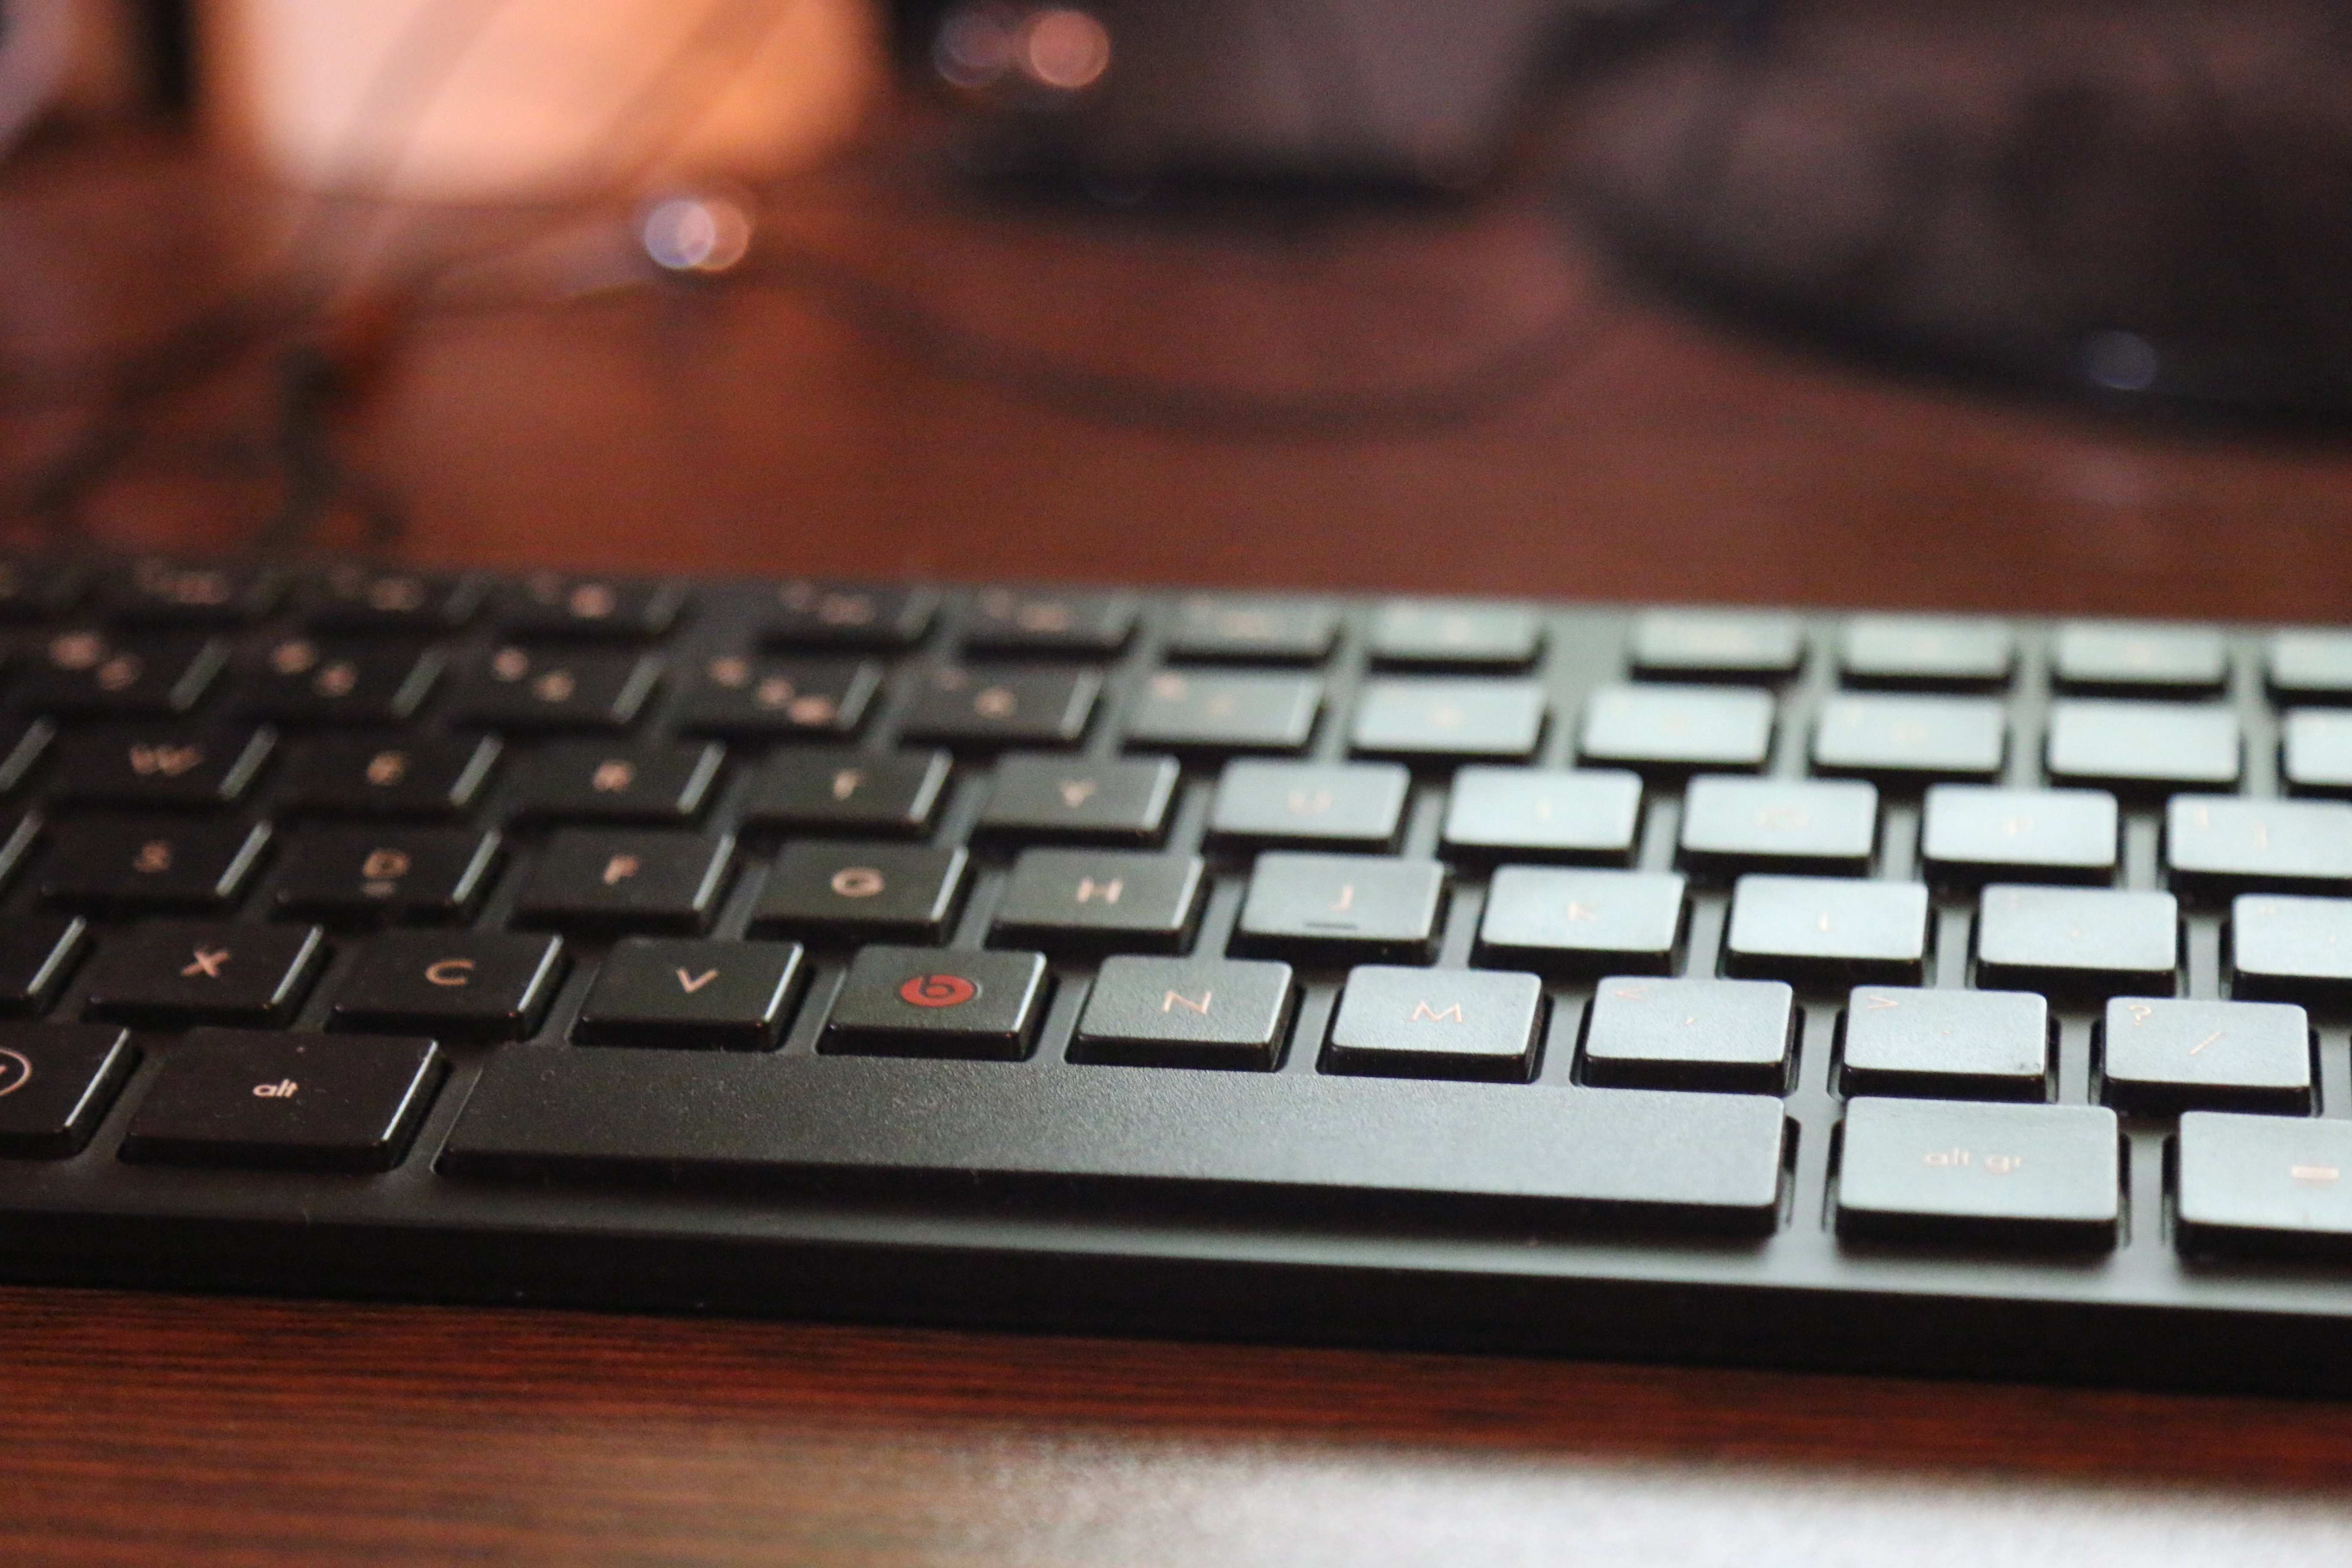
laptop, technology, multimedia, computer keyboard, electronic device, musical keyboard, electronic keyboard